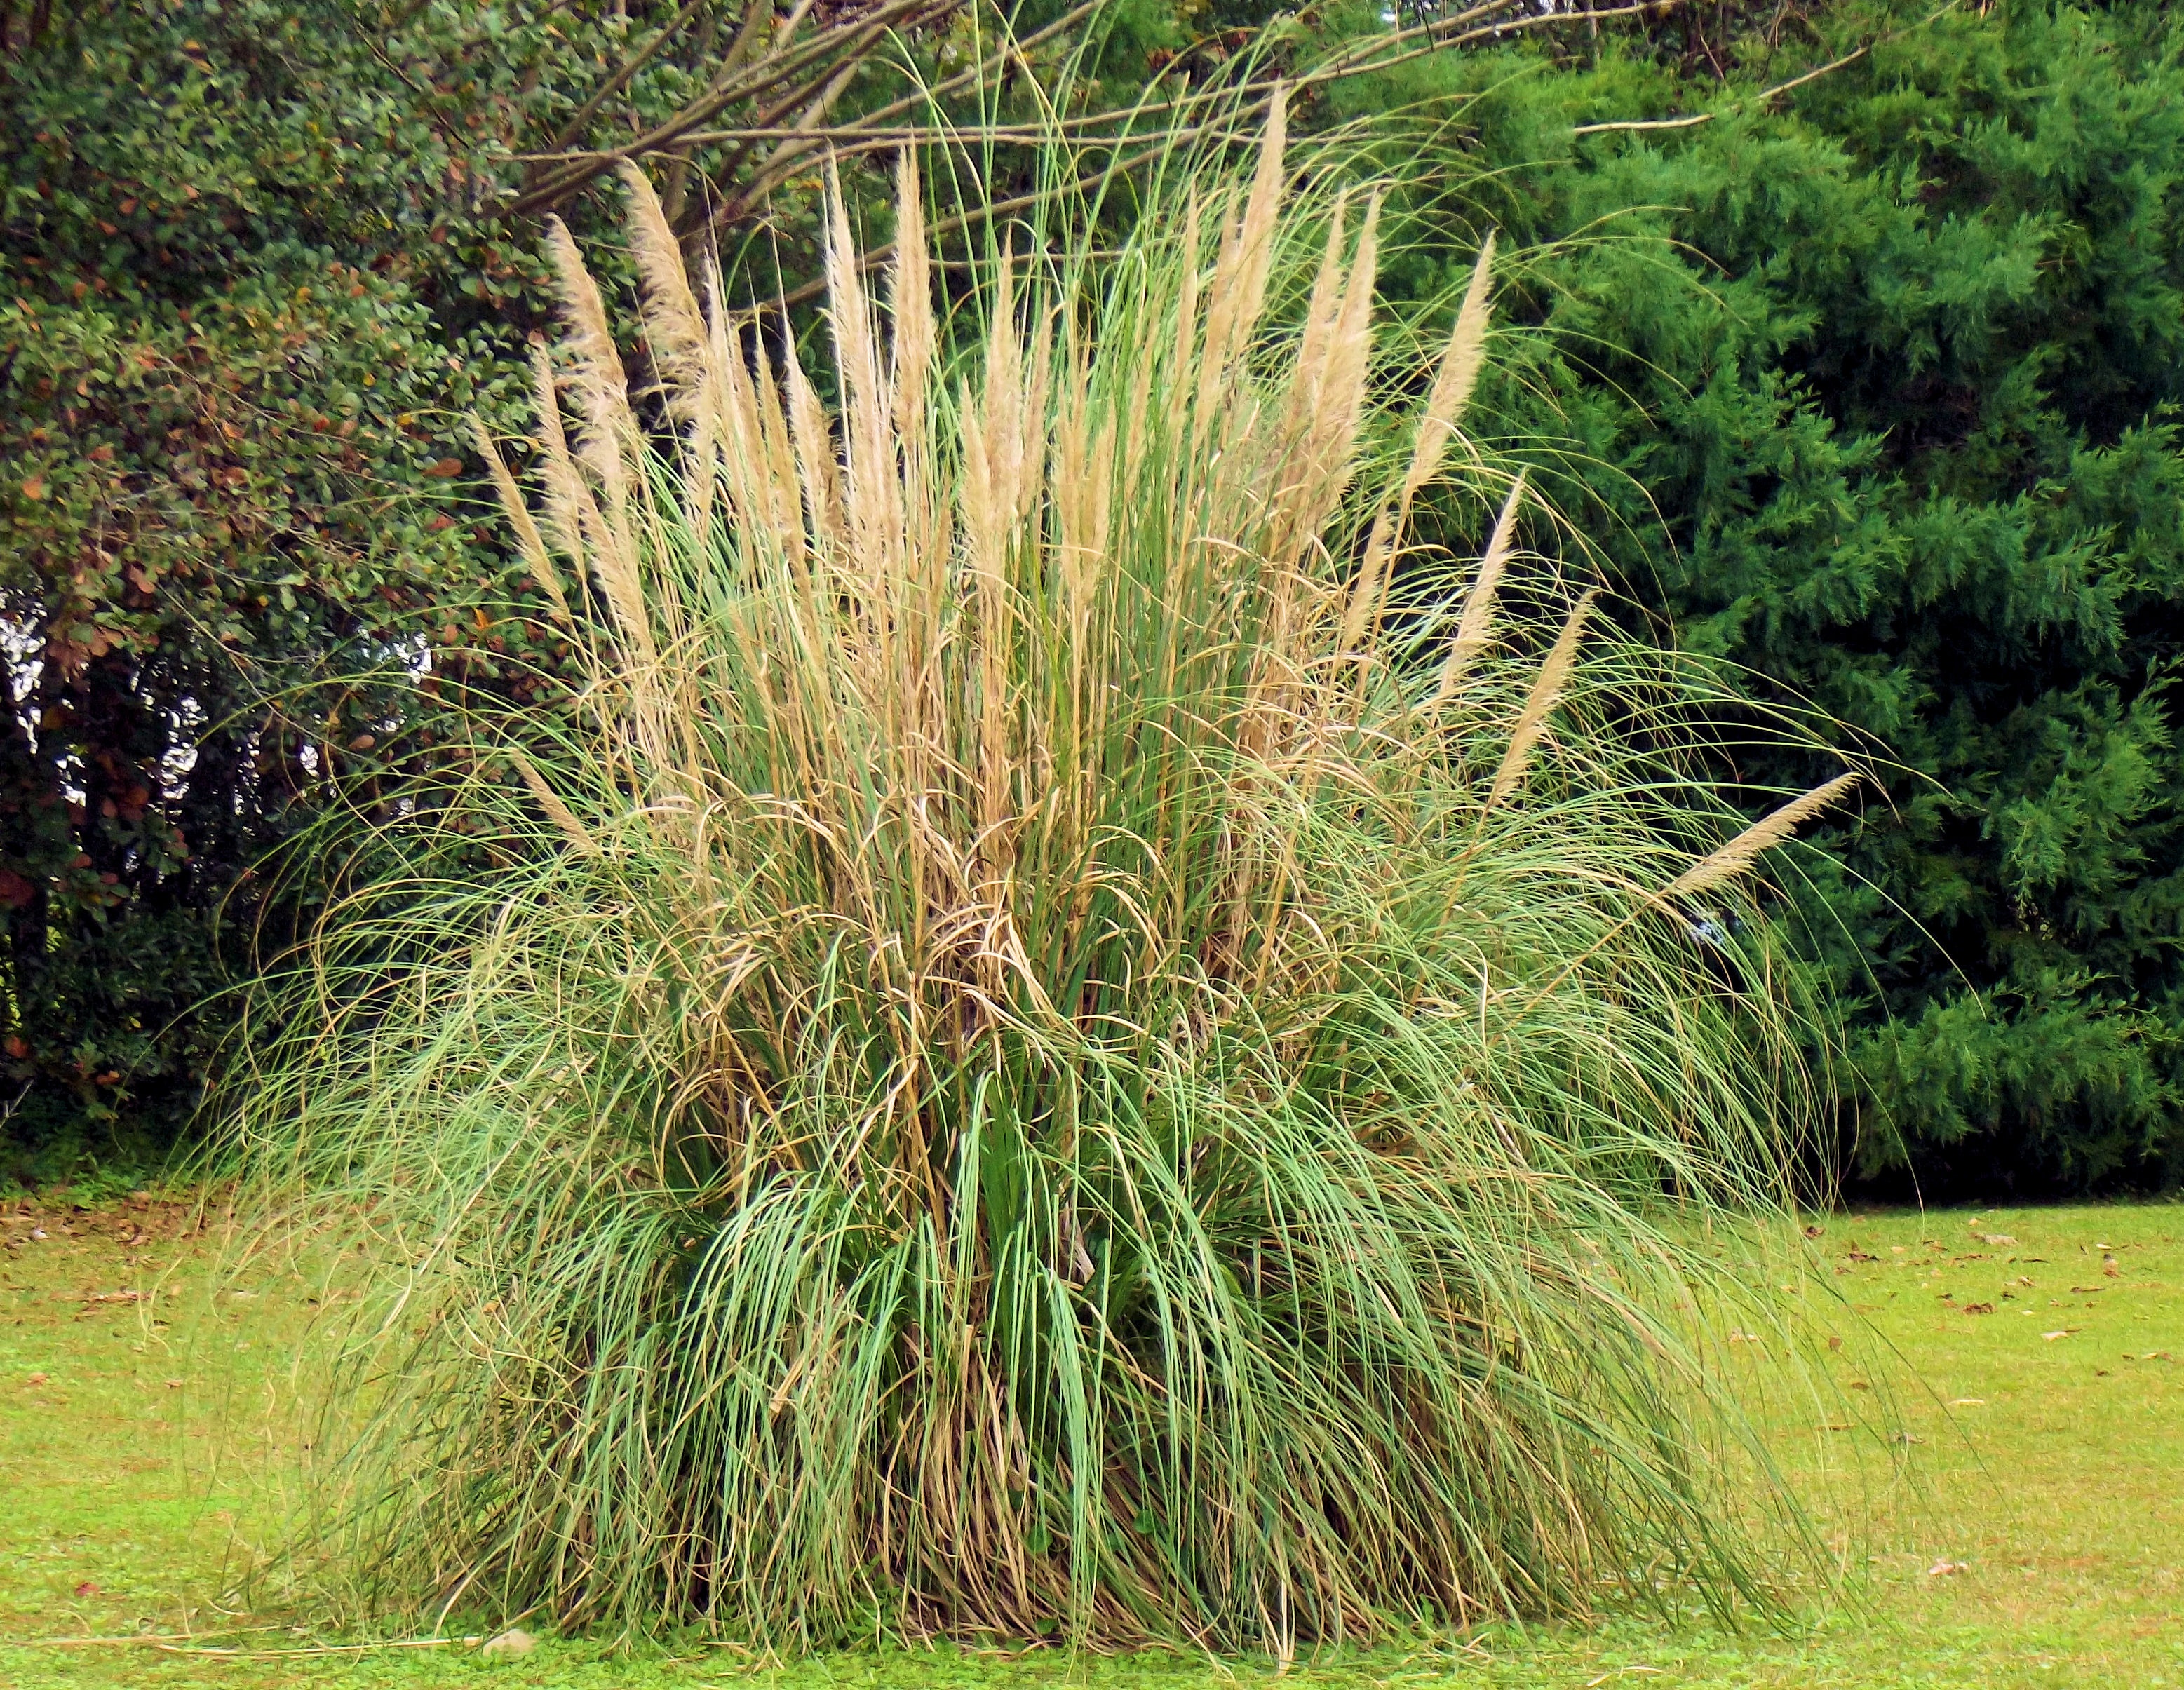
tree, nature, grass, plant, lawn, meadow, prairie, flower, green, botany, predator, reptile, agriculture, fauna, south, pampas, shrub, snake, large, ecosystem, dangerous, flowering plant, pampas grass, chrysopogon zizanioides, grass family, woody plant, land plant, phragmites, arecales, rodent hideaways